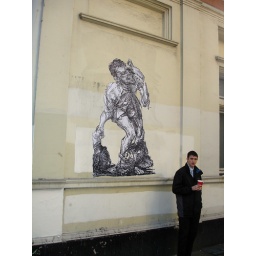
Woodcut on bond paper pasted on wall by street artist ELBOW-TOE.